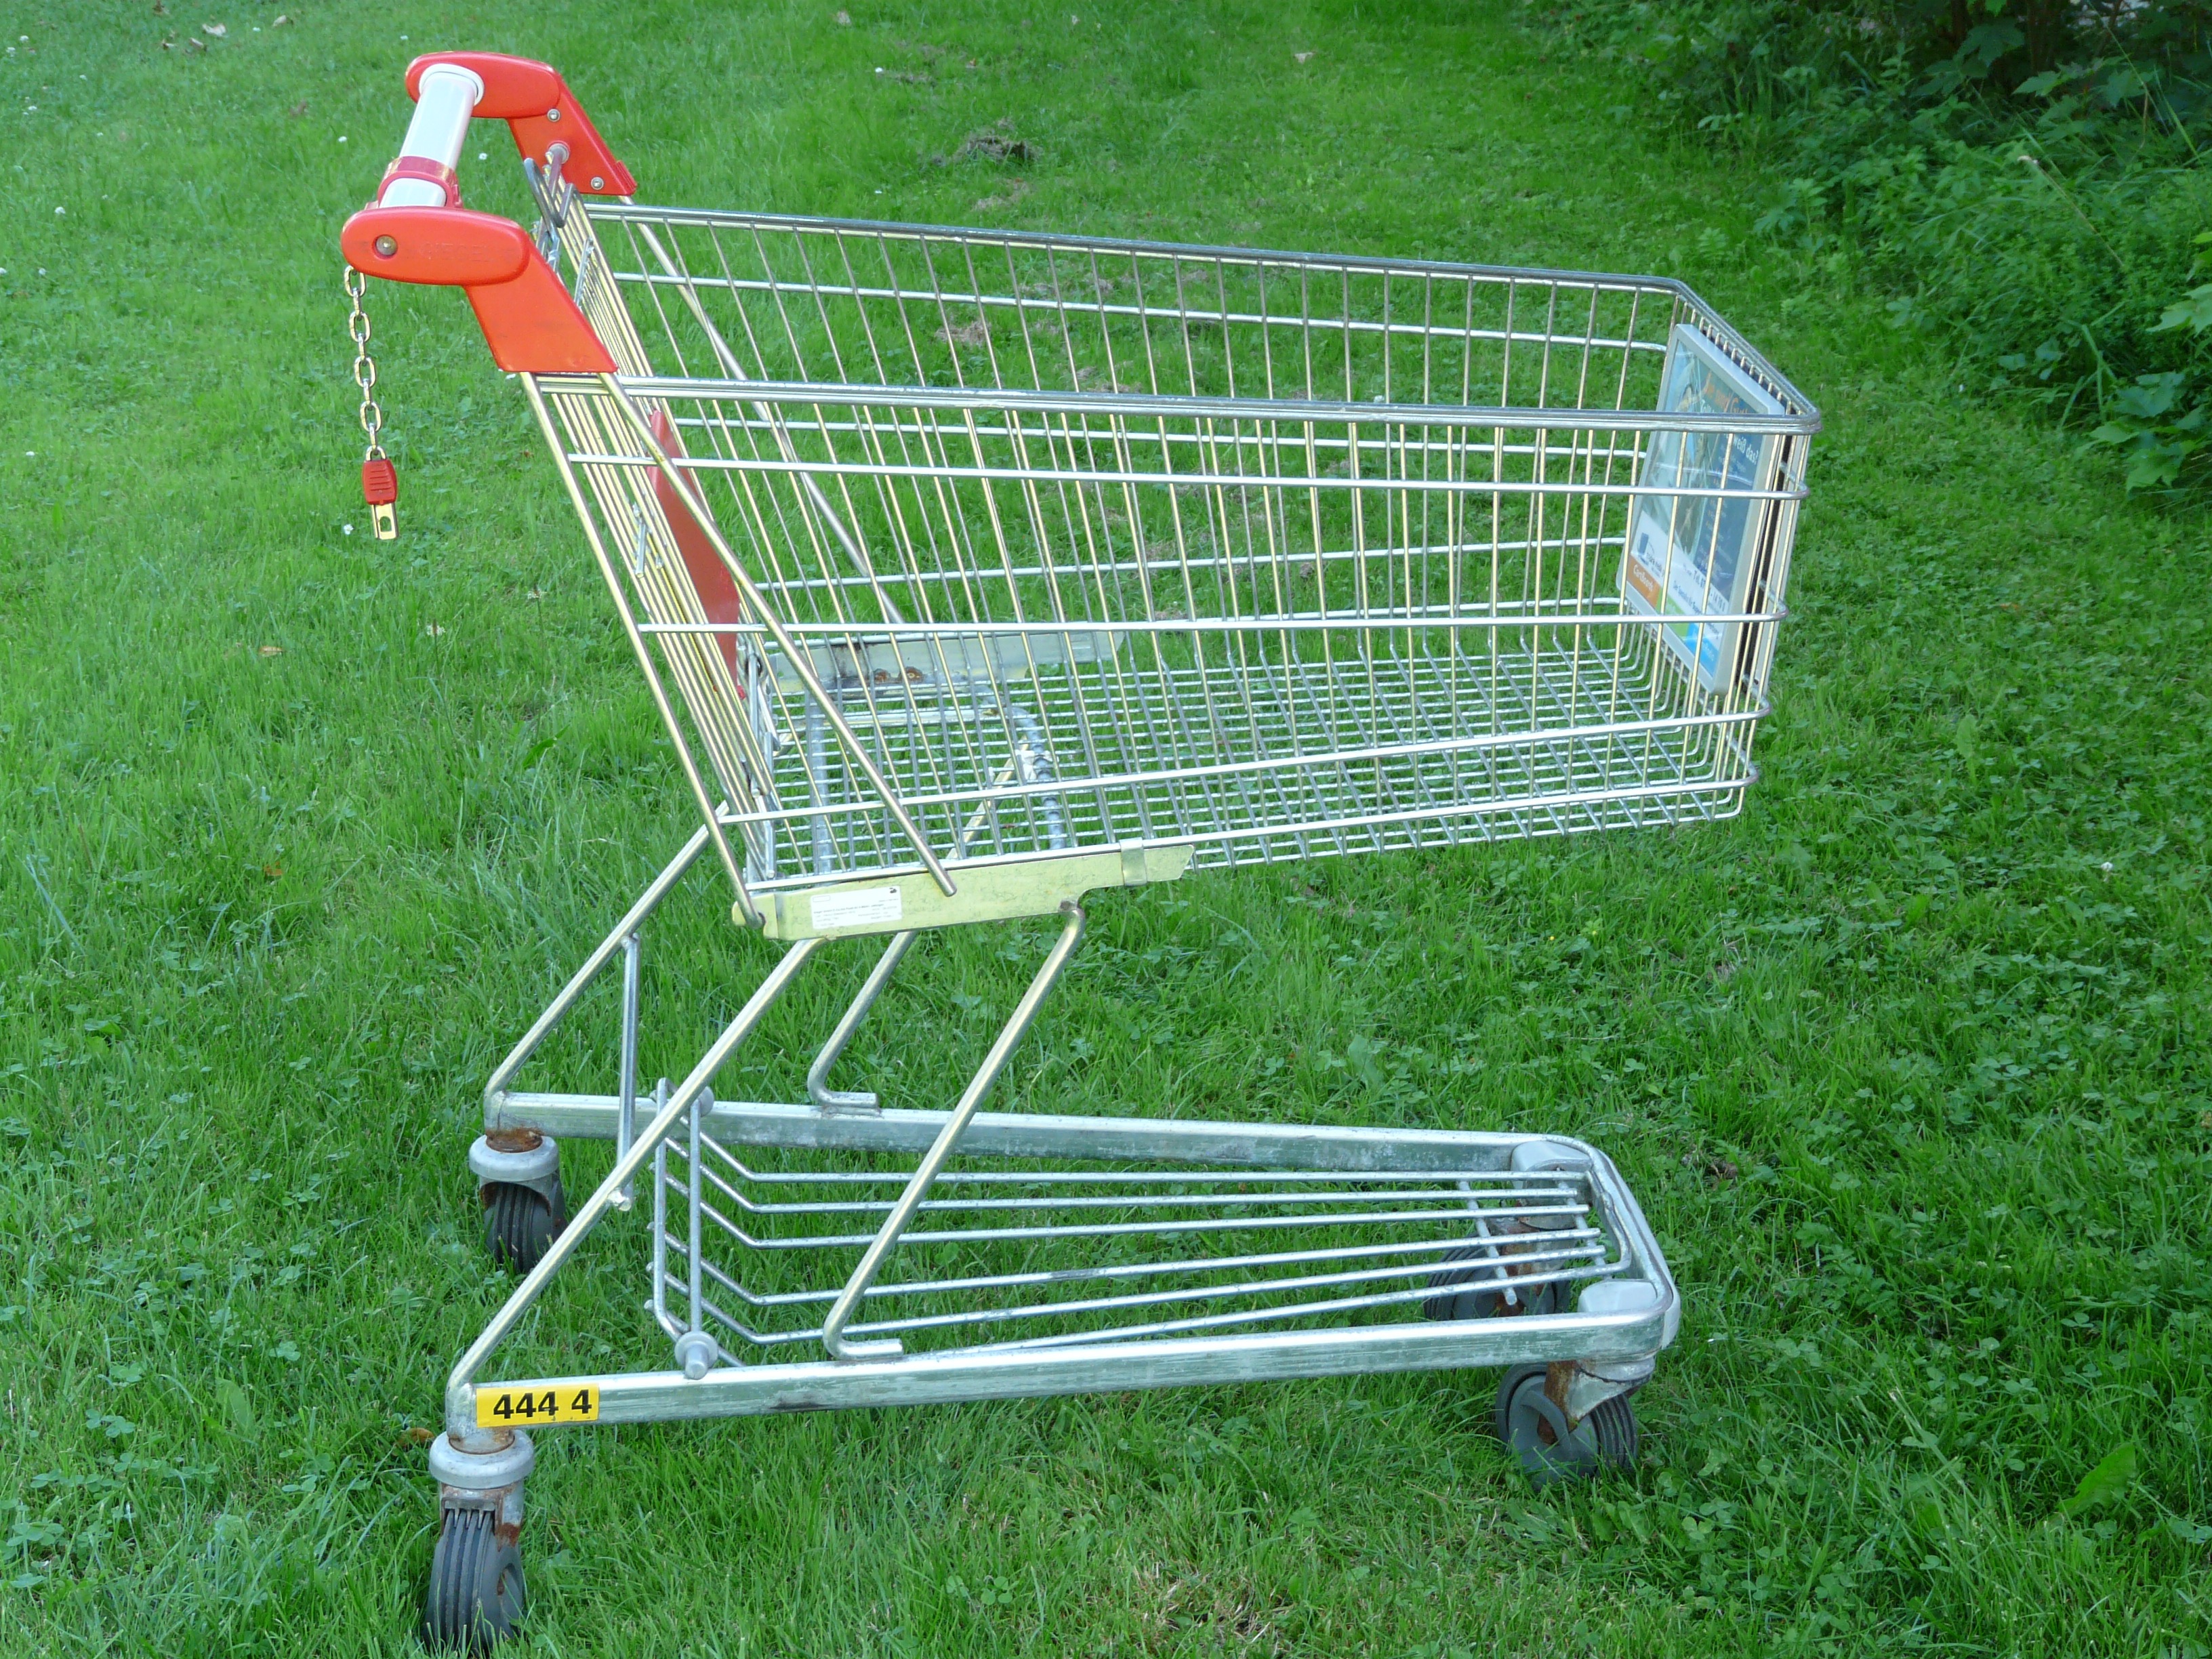
lawn, cart, transport, vehicle, shopping, furniture, agriculture, cage, net, supermarket, goods, shopping cart, wire basket, thrust car, castor wheels